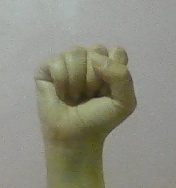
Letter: saad